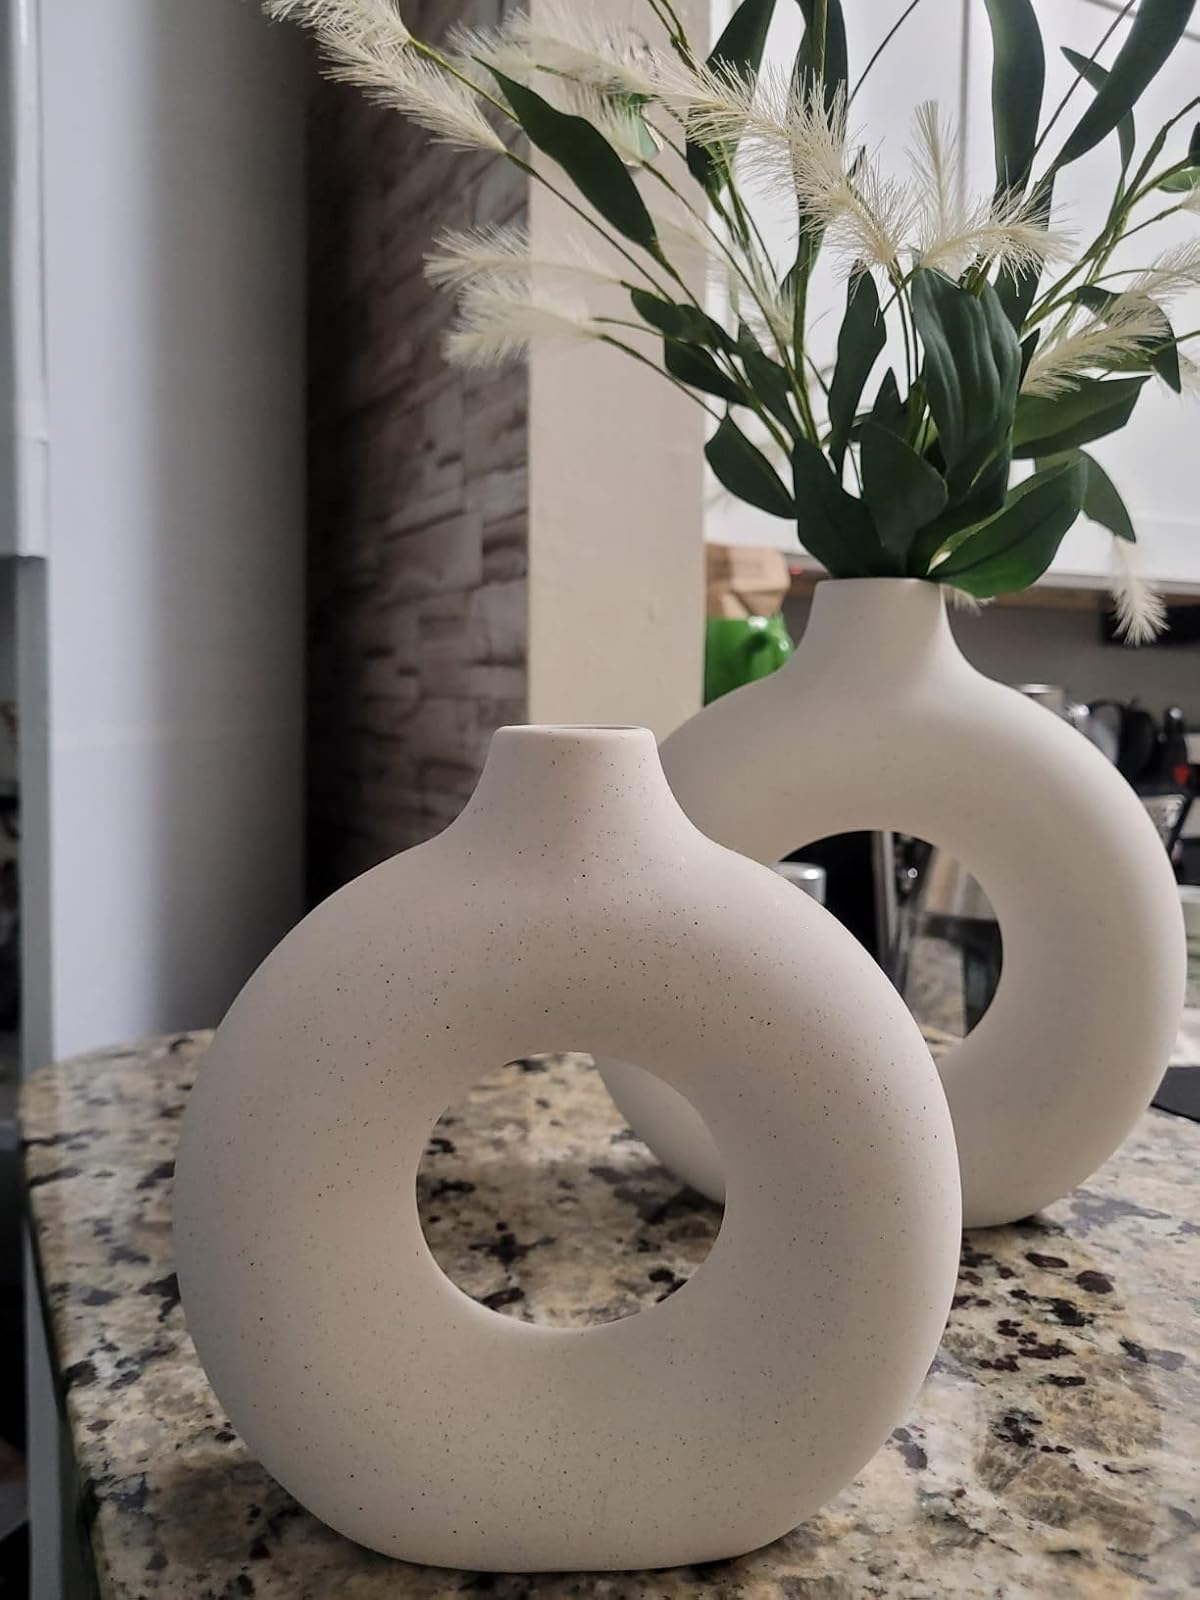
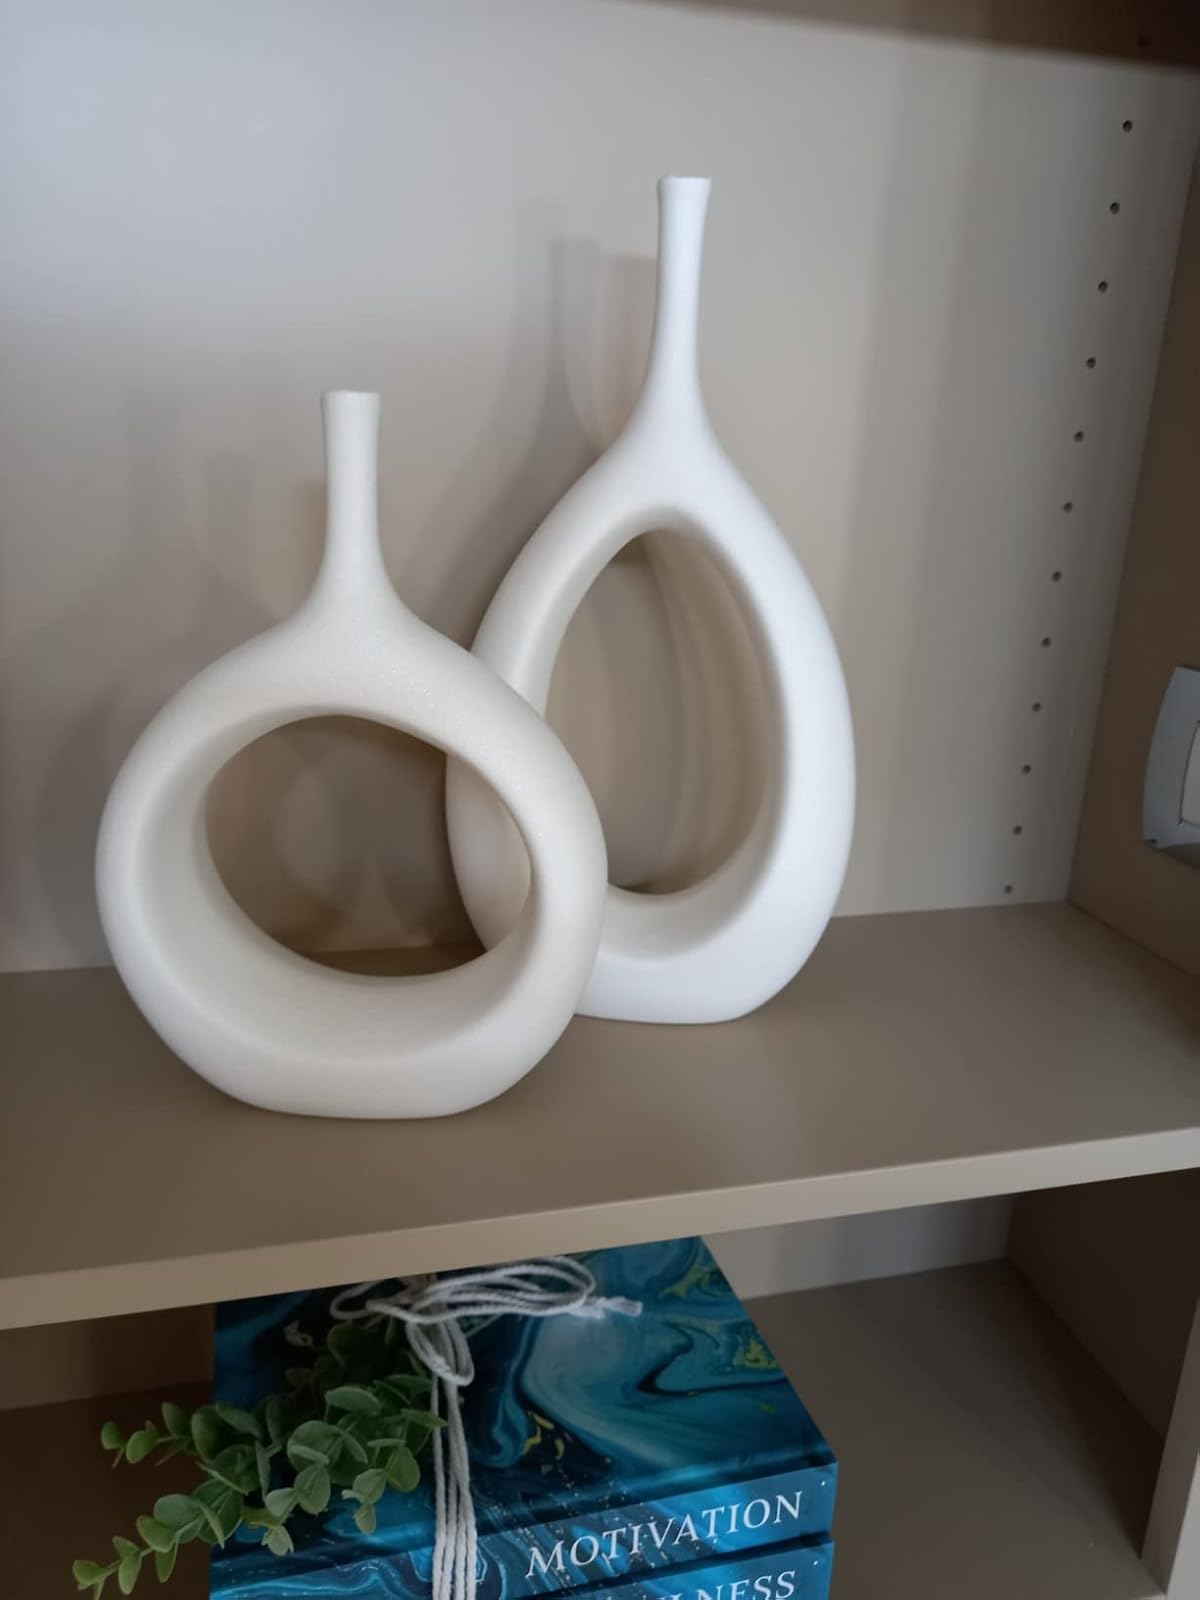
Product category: vase
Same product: no